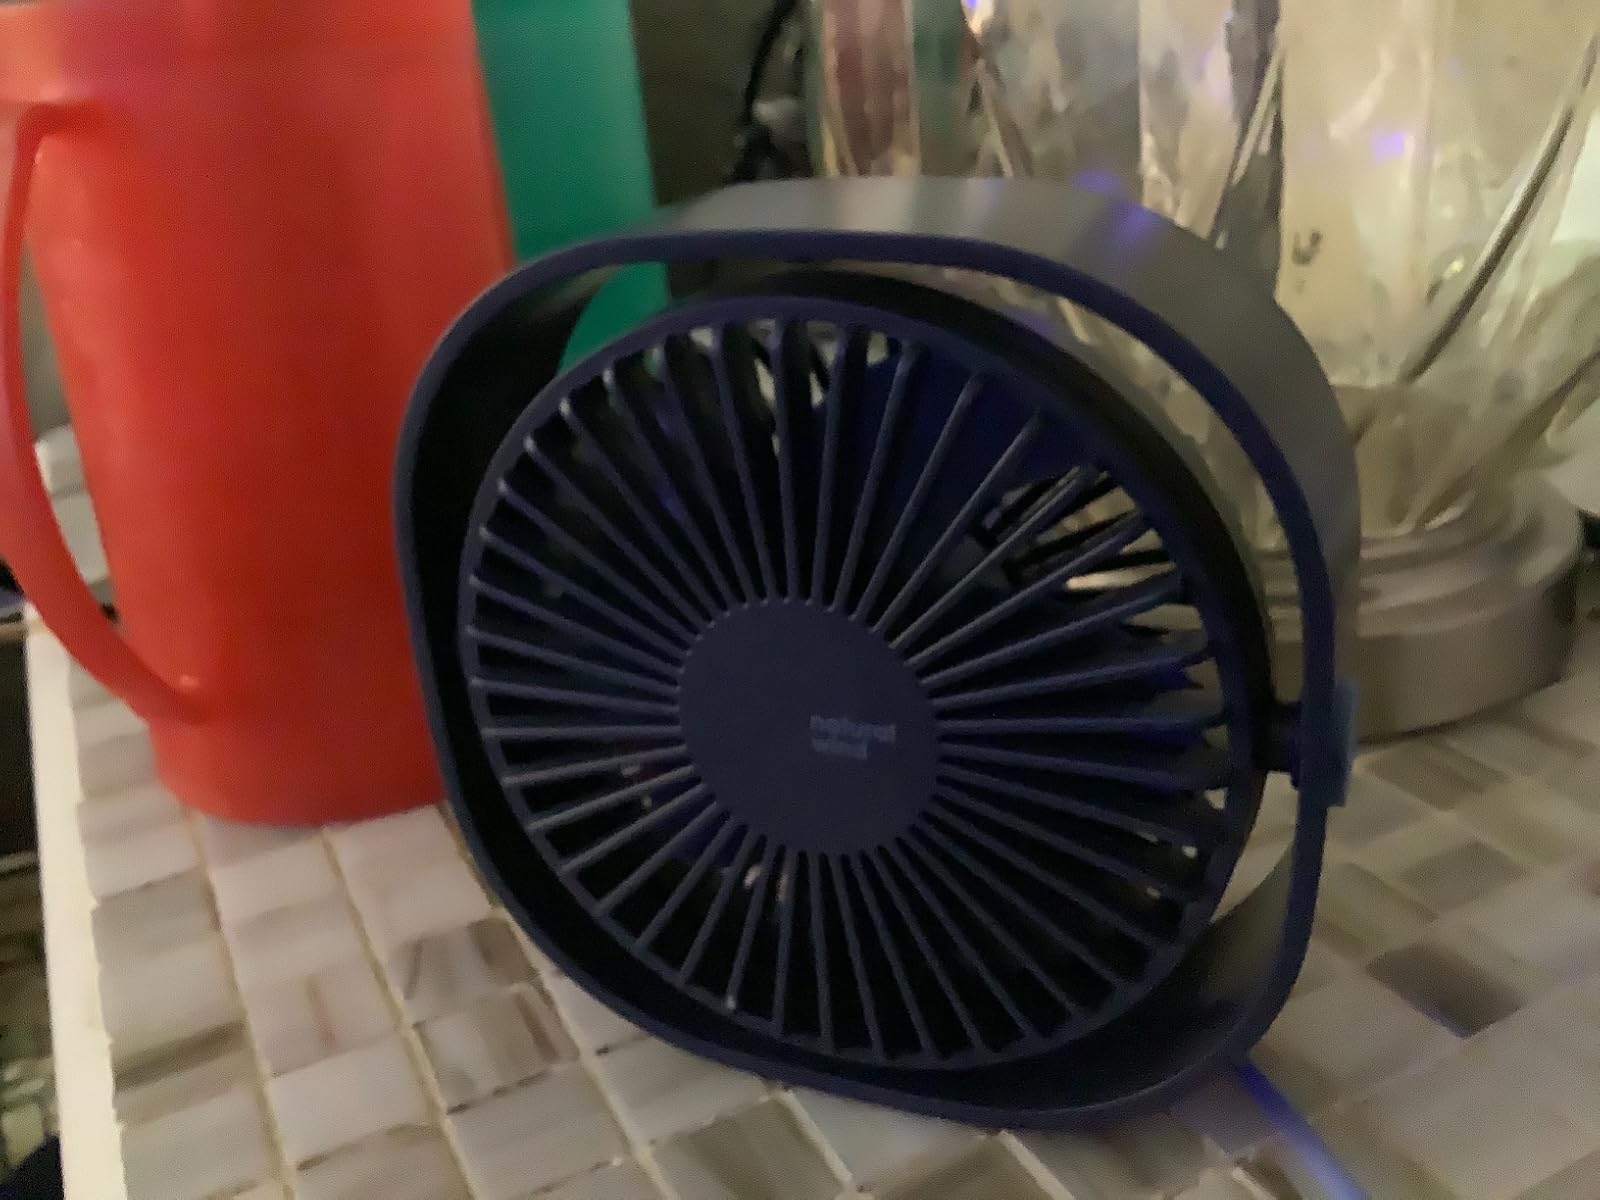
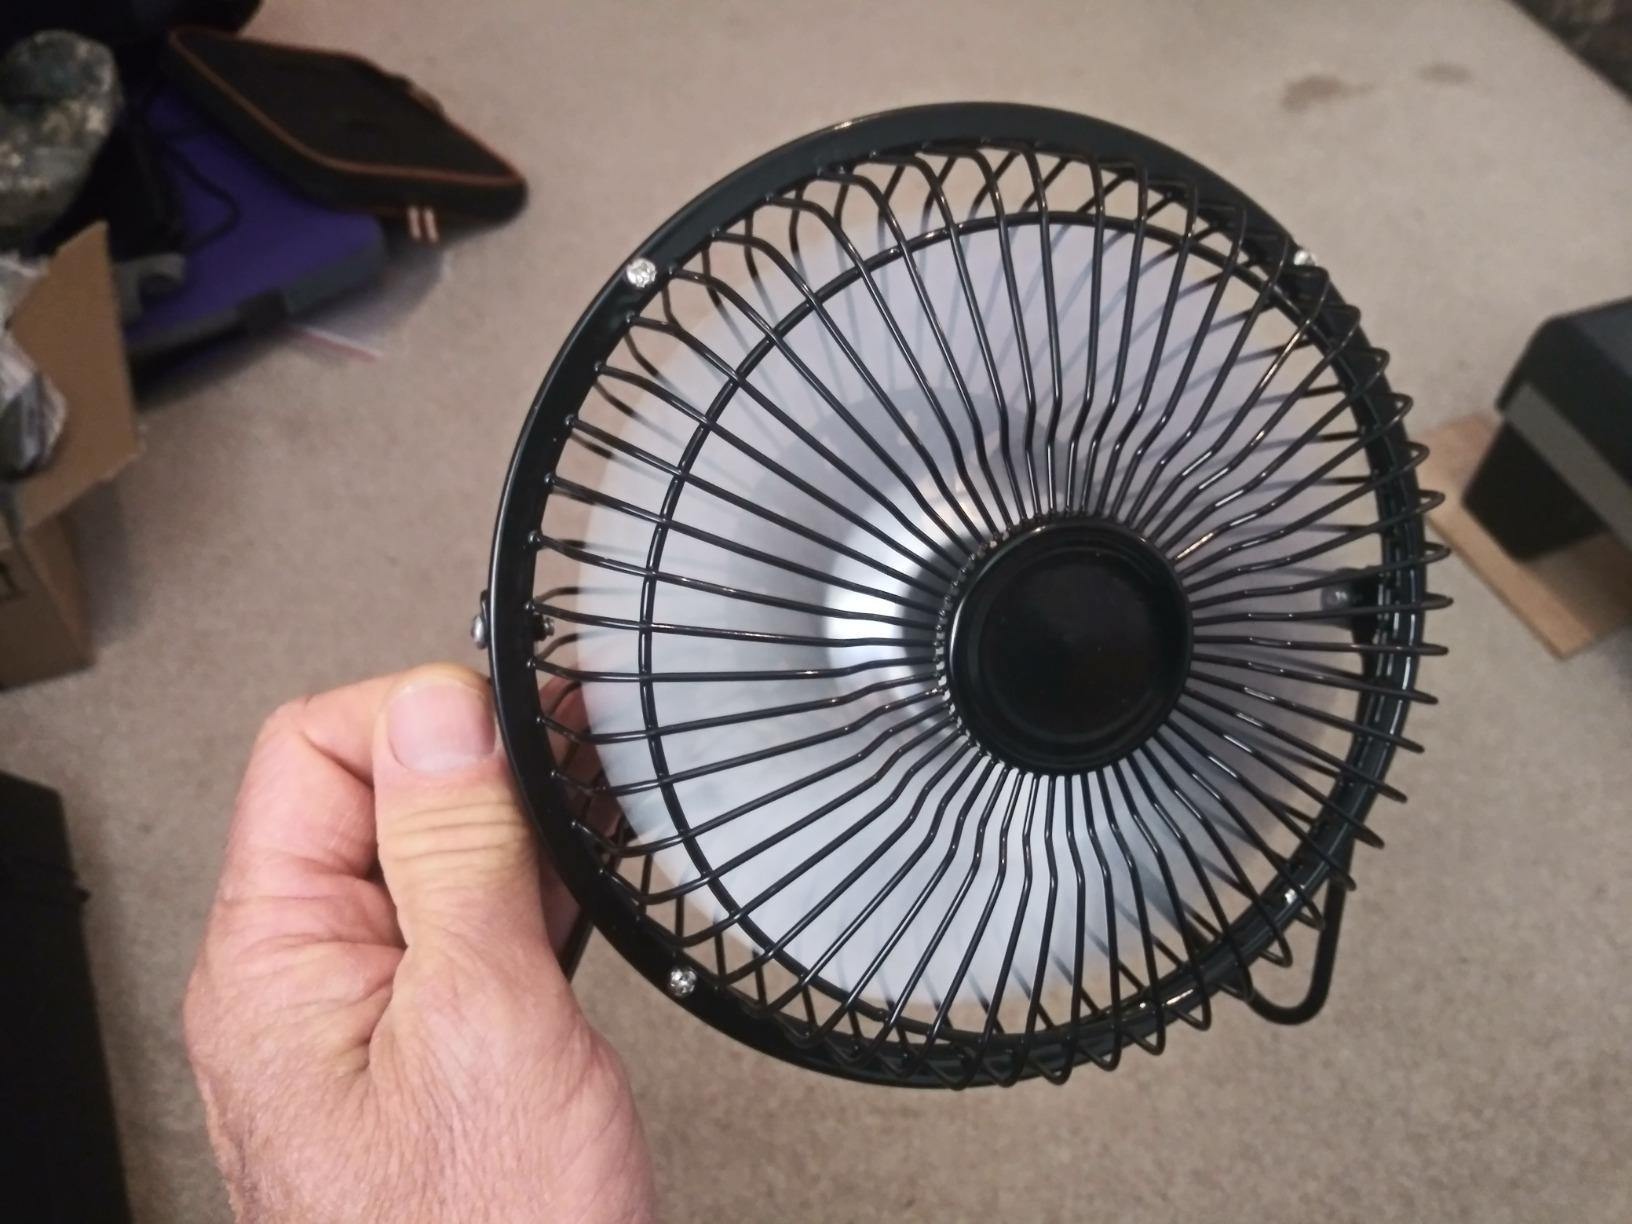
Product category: fan
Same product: no